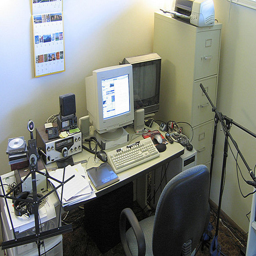
A computer desk that has many electrical devices on it.
a couple of monitors are on a white desk
A desk with shortwave radio, computer system and papers.
A computer desk with two computer monitors sitting on top of it.
Table with computer and electronics in an office.